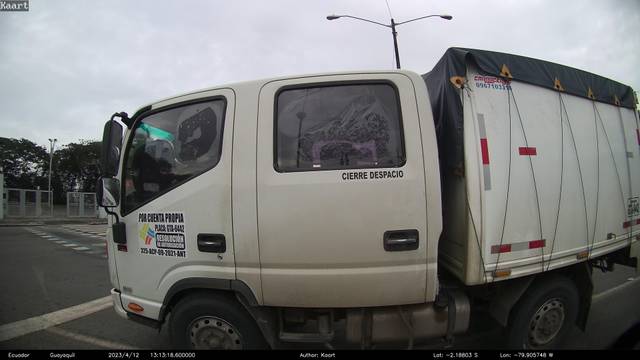
Region: Ecuador
Coordinates: -2.188, -79.906